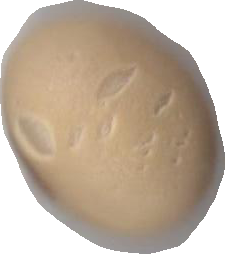
Variety: Anjasmoro